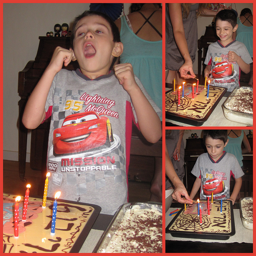
A little boy that is standing in front of a cake.
three photos of a kid all happy over a birthday cake
A series of photos of a young boy celebrating his birthday.
a collage of photos with a child near a cake
Three images of birthday bake, with candles being lit and blown out.